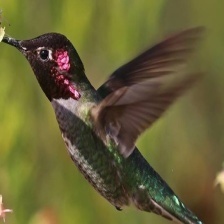
Species: ANNAS HUMMINGBIRD
Scientific name: CALYPTE ANNA
ImageNet parent category: hummingbird